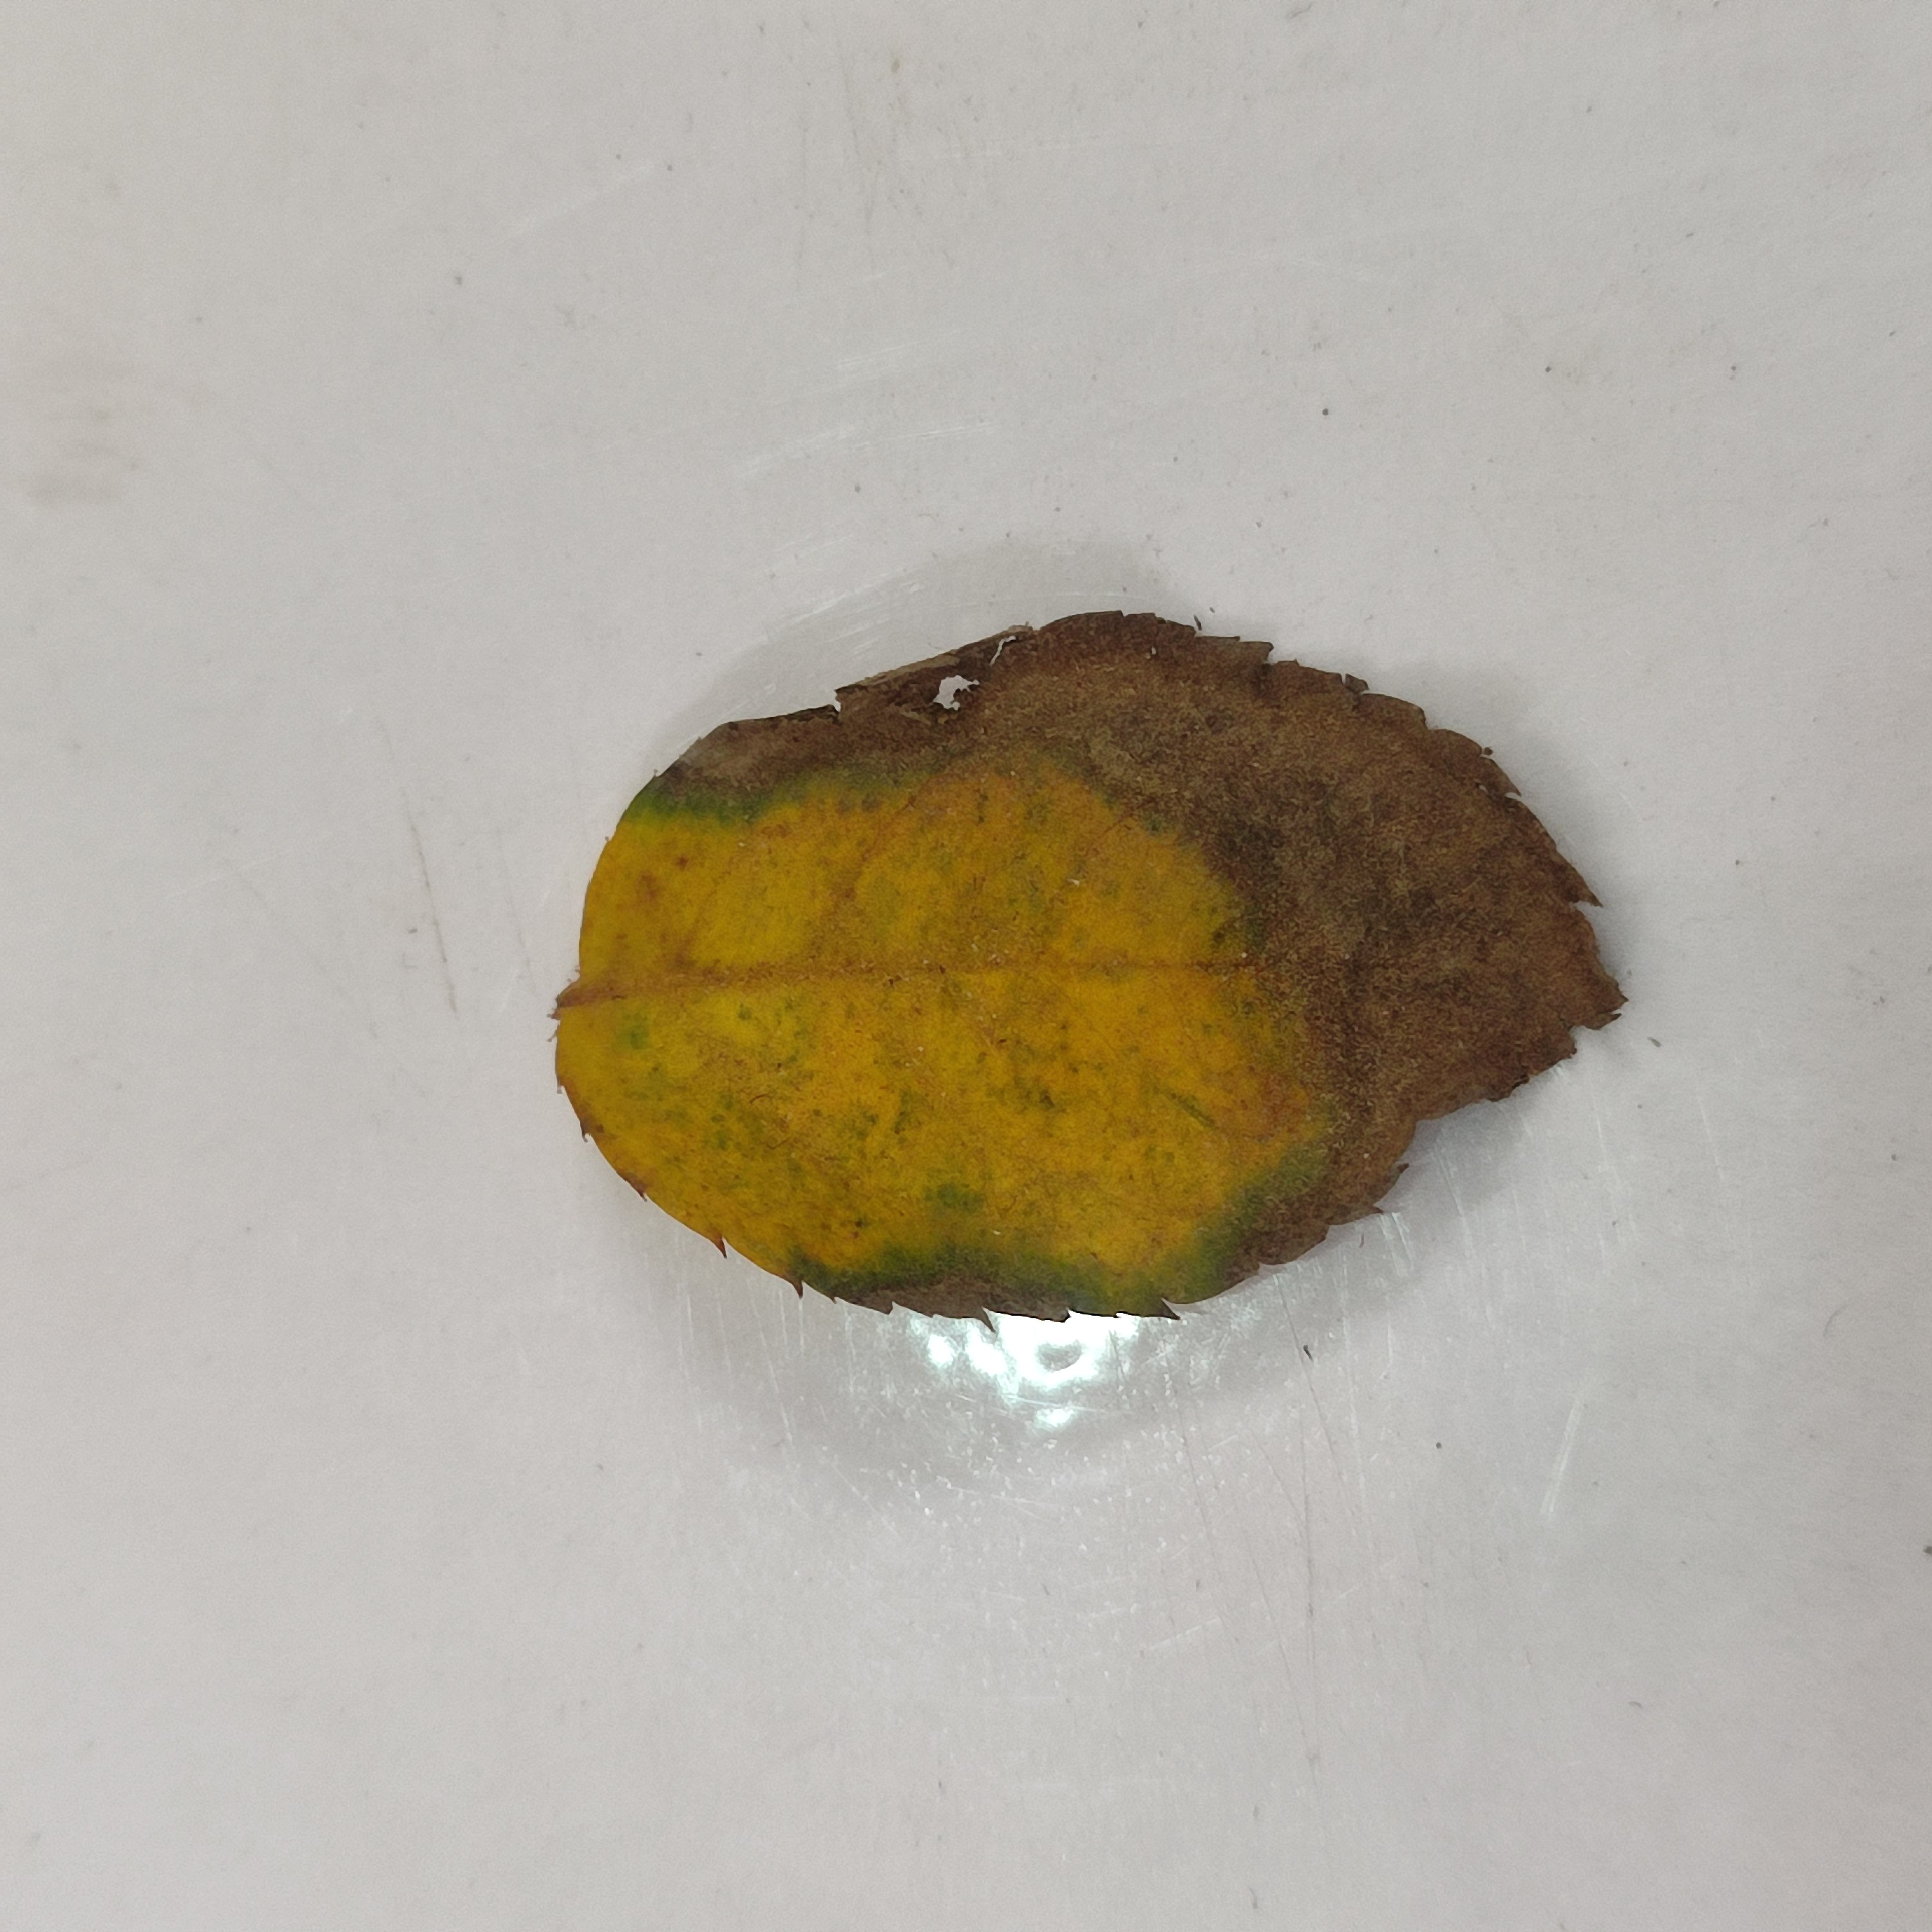
Label: Black Spot